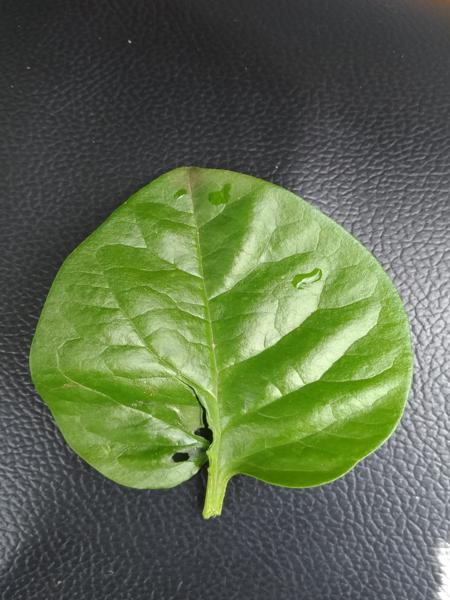
Plant: Malabar_Spinach